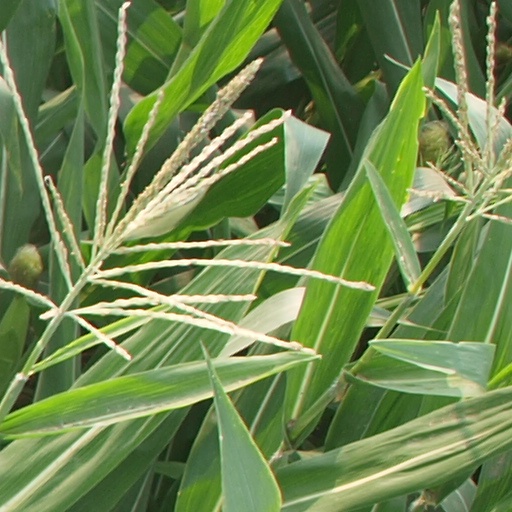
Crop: maize; corn